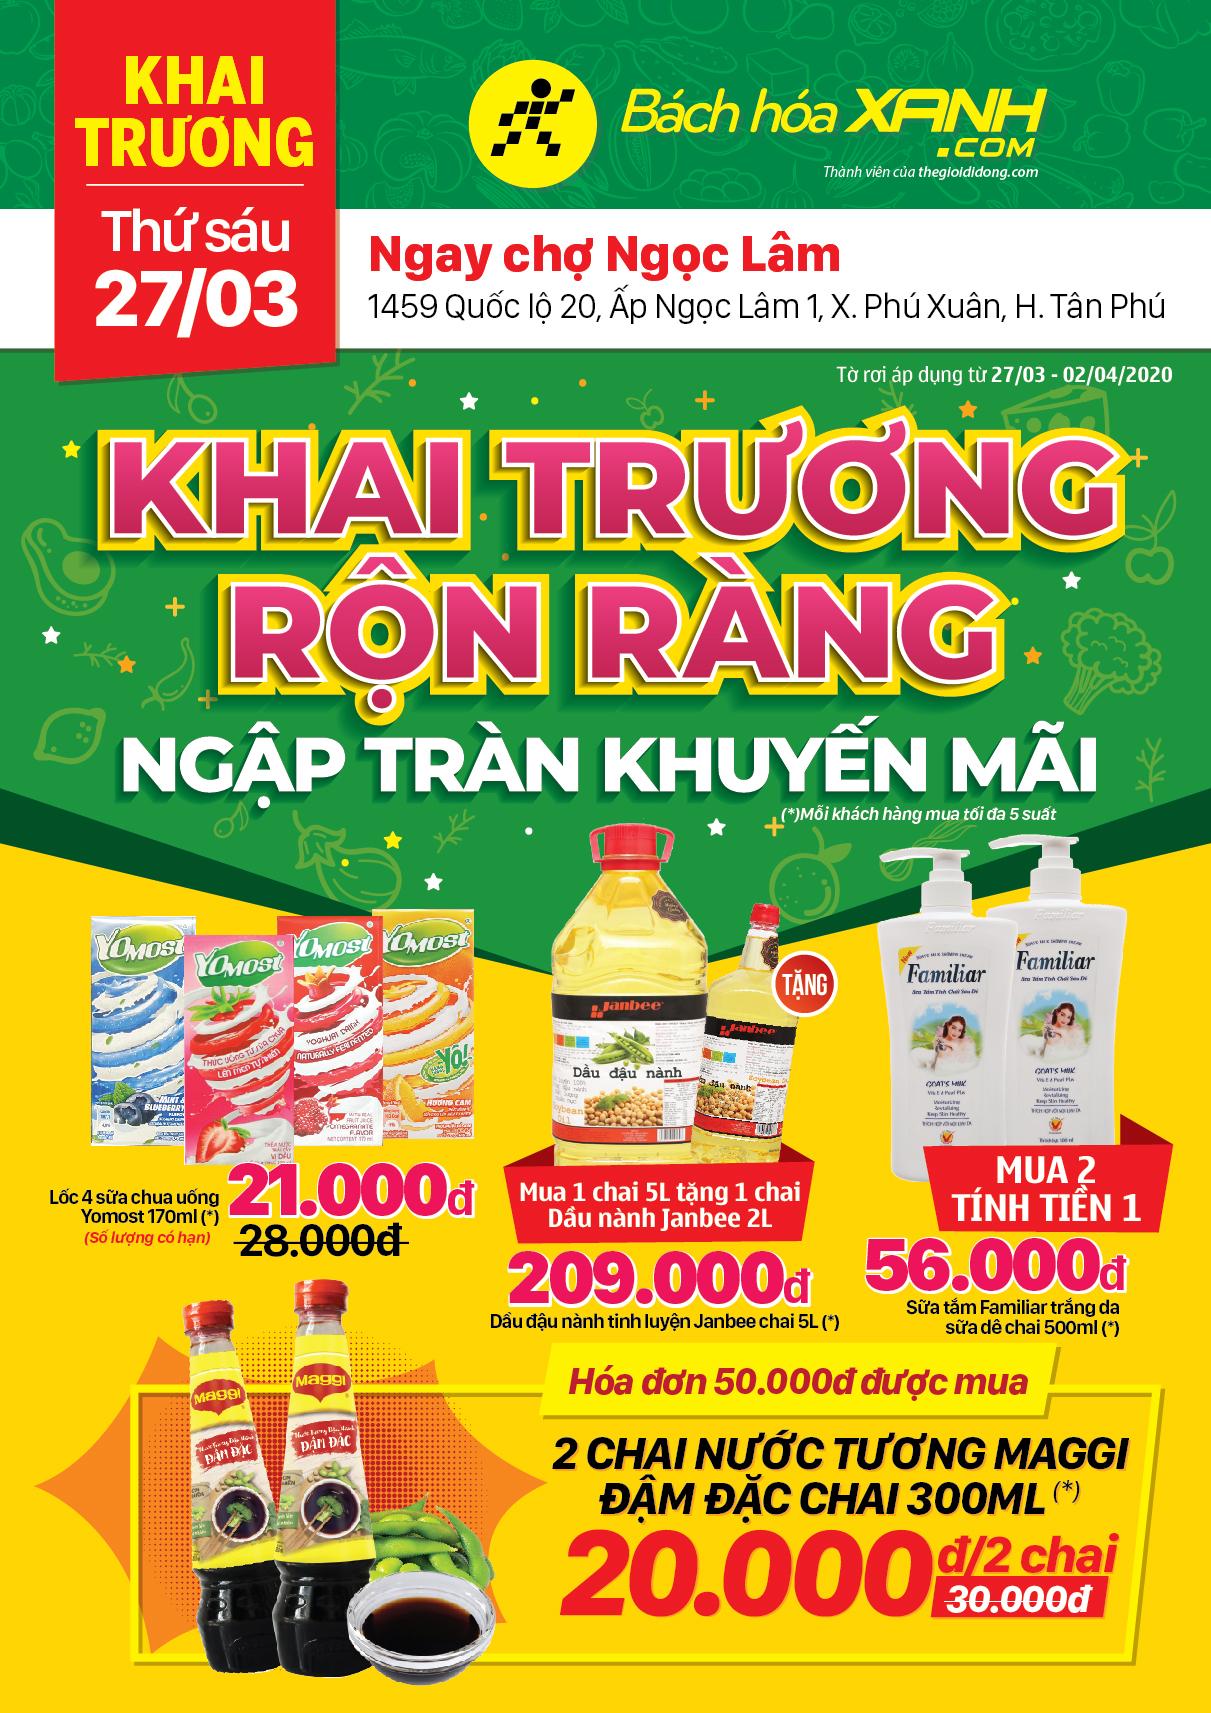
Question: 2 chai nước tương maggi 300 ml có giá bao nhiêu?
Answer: có giá 20 000 đồng